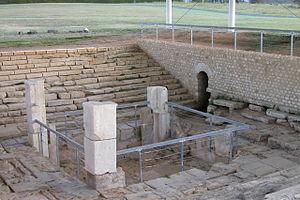
Fontaine Gallo-romaine Argentomagus Saint-Marcel (Indre)
Saint-Marcel est une commune française située dans le département de l'Indre, en région Centre-Val de Loire.
Argentomagus est un oppidum du peuple gaulois des Bituriges qui a été occupé par les Romains. Il est situé sur le territoire de la commune de Saint-Marcel, dans le département de l'Indre, en région Centre-Val de Loire.
Le Musée archéologique d'Argentomagus est un établissement qui est localisé à Saint-Marcel, dans l'Indre, en région Centre-Val de Loire. Situés sur un promontoire surplombant la Creuse, les bâtiments constituant le site muséographique sont simultanément à ciel ouvert, pour la partie des vestiges gallo-romains, et sous abris, pour la partie des collections exposées et conservées. Les ruines, d'époque gallo-romaine et observant un bon état de conservation, appartiennent à l'antique municipe romaine d'Argentomagus, élevée au Iᵉʳ siècle apr. J.-C. et qui succède à l'oppidum des Bituriges Cubes du même nom. Les collections sont composées d'artefacts attribués à plusieurs périodes chronologiques : le paléolithique, l'Âge du fer